Germantown, Washington County, Ohio

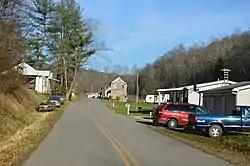
Houses on Germantown Road

Germantown is an unincorporated community in northern Liberty Township, Washington County, Ohio, United States. It lies along Paw Paw Creek near the boundary with Noble County.